Castelnau, London

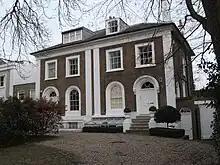
Classical housing in Castelnau

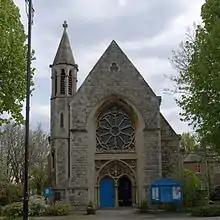
Holy Trinity Church Barnes

Castelnau is noted for 20 pairs of exceptional classical villas, 91-125 Castelnau, which were built in 1842 by Major Boileau (see above) and are Grade II listed.